Merced High School

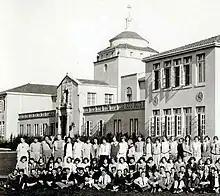
The original Spanish Colonial Revival style campus, built in 1922 and demolished in 1974.

The Merced High School Advanced Placement program is open for any student who wishes to be challenged in the fields of chemistry, English, physics, government, Spanish, biology, calculus, statistics and studio art. The teachers at Merced High School try to ensure that their students work their hardest, which explains the high percentage of students who pass the Advanced Placement examinations with a score of 3, 4, or 5. Merced High School's Advanced Placement exam and test scores have earned it a place among the Top 1300 schools in the United States by "Newsweek" magazine. The school has also earned a Bronze Award from "U.S. News & World Report", having been cited as one of the top 1,800 schools in the United States.